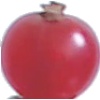
Label: Redcurrant 1